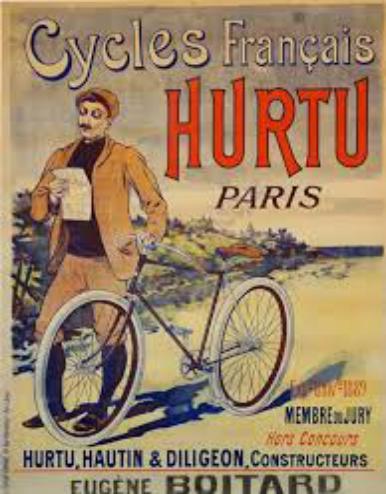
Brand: Hurtu
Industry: Others